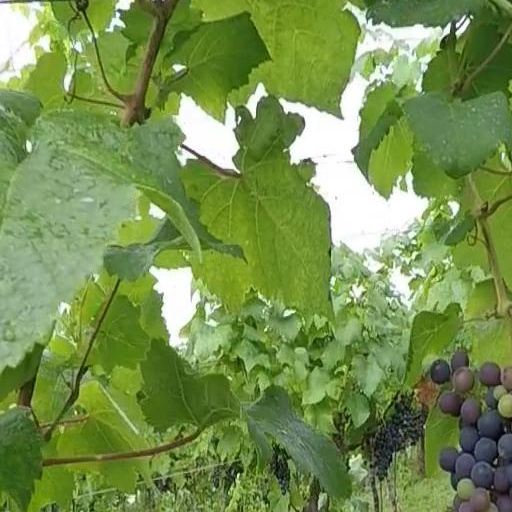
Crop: grape